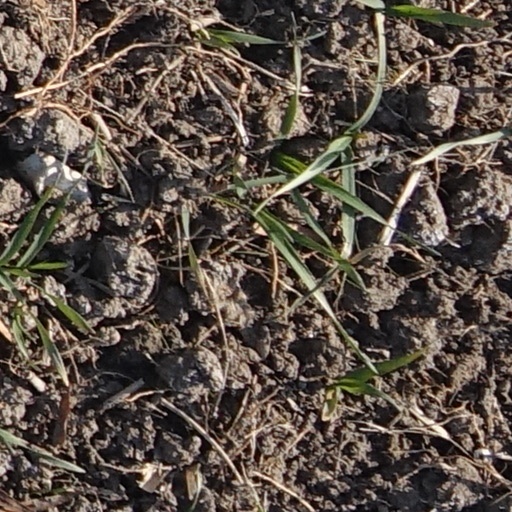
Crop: wheat